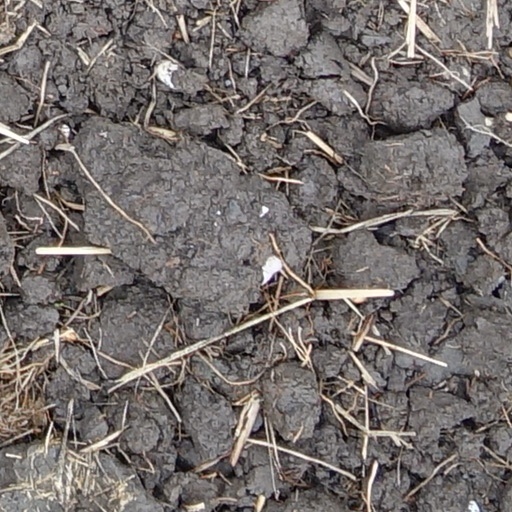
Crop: wheat